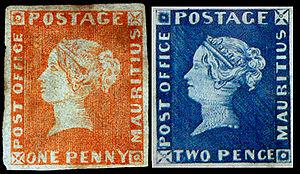
Le Blue Penny Museum est un musée privé situé à Port-Louis, capitale de l'île Maurice.